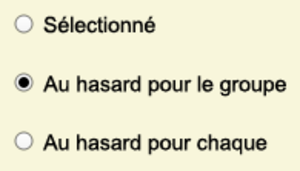
Un ensemble de trois boutons radio.
Un bouton radio ou une case d'option est un élément visuel des interfaces graphiques. Les boutons radio sont toujours utilisés en groupe puisque leur objectif est de permettre à l'utilisateur de choisir une, et une seule, option parmi plusieurs possibles. Graphiquement un bouton radio est représenté par un cercle et est accompagné d'une étiquette, c'est-à-dire un court texte qui décrit le choix qui lui est associé. Si l'utilisateur choisit cette option alors un point apparaît à l'intérieur du cercle pour symboliser le choix, sinon il reste vide.